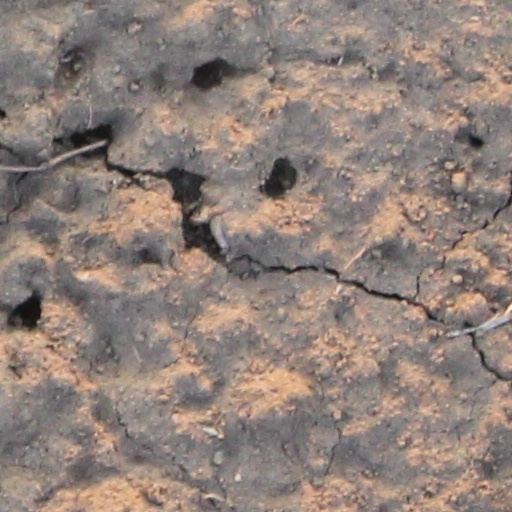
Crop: wheat